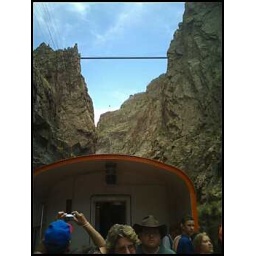
Riding on open train car passing under the Royal Gorge bridge 07/24/07 (taken w/phone camera)